Vultee Vengeance in Australian service

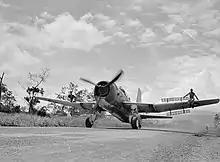
A No. 21 Squadron Vengeance taxiing after a raid in February 1944

The wing's operations expanded during February 1944. No. 23 Squadron entered combat on 11 February when six of its aircraft, operating in conjunction with six from No. 24 Squadron, bombed three villages south of Saidor in support of United States Army forces. The next day twelve aircraft from No. 23 Squadron and six from No. 24 Squadron made unsuccessful attacks against a road near Bogadjim after bad weather forced the cancellation of a close air support mission. For the remainder of the month, No. 78 Wing's main tasks were to attack the Japanese Army's 20th Division as it retreated from Allied forces and to strike Japanese airfields at Alexishafen and Madang. On 22 February, aircraft from all three of the wing's squadrons attacked camouflaged Japanese barge harbours near Madang; this was No. 21 Squadron's first combat operation. The next day ten Vengeances bombed Saidor. On 24 February, 23 Vengeances from Nos. 21 and 23 Squadrons struck Japanese anti-aircraft gun positions at Hansa Bay. Two aircraft from No. 23 Squadron were shot down with the loss of their crews. On 26, 27 and 28 February all three of the wing's squadrons attacked the airfields at Madang and Alexishafen to prevent Japanese forces from using them to attack the Allied forces which had landed on the Admiralty Islands. The first and second of these operations involved twelve aircraft from each squadron. A total of 33 Vengeances were dispatched for the operation on 28 February, when they and No. 78 Wing combined to form an attack force of 62 aircraft. Despite the size of these operations, No. 77 Wing's aircrew judged that the airfields were not being used by the Japanese as damage from earlier attacks went unrepaired.